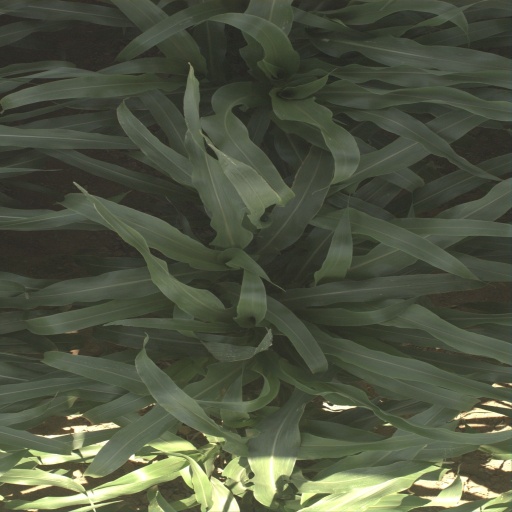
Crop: sorghum